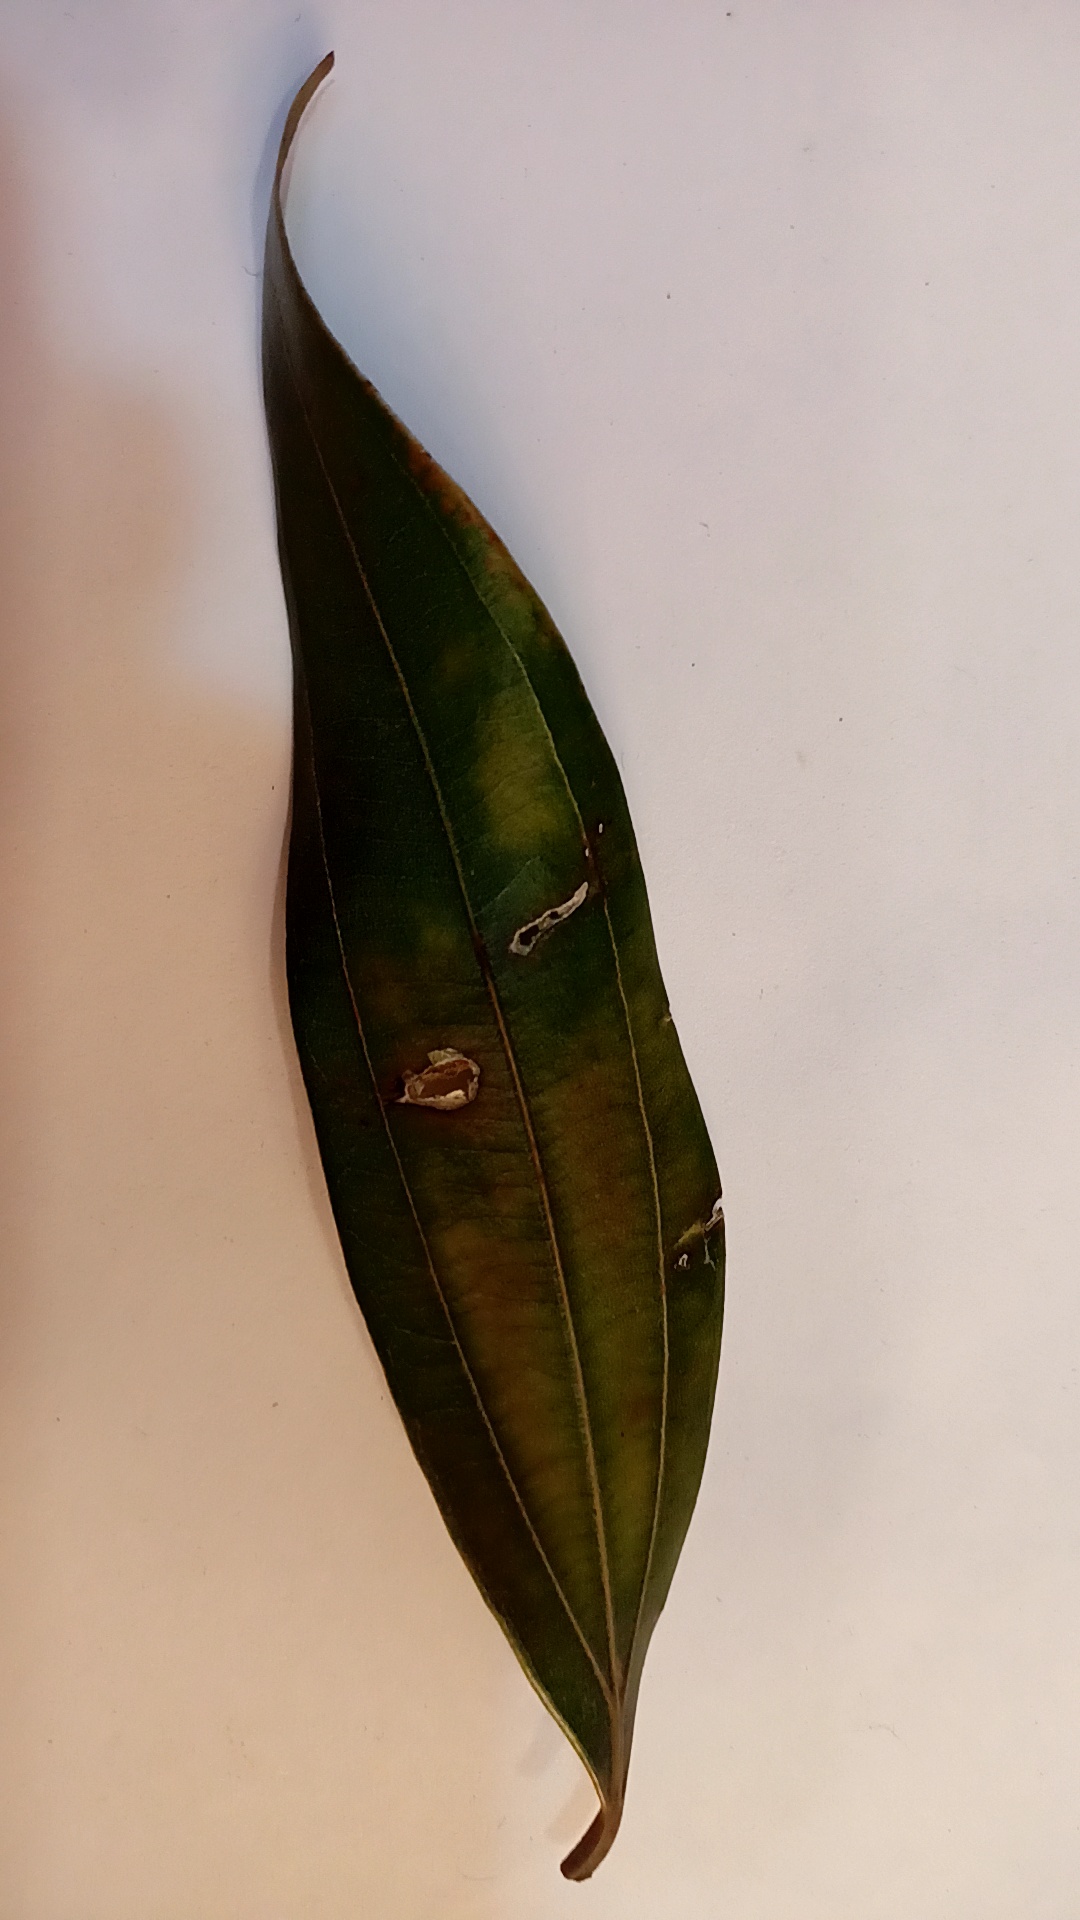
Label: Disease